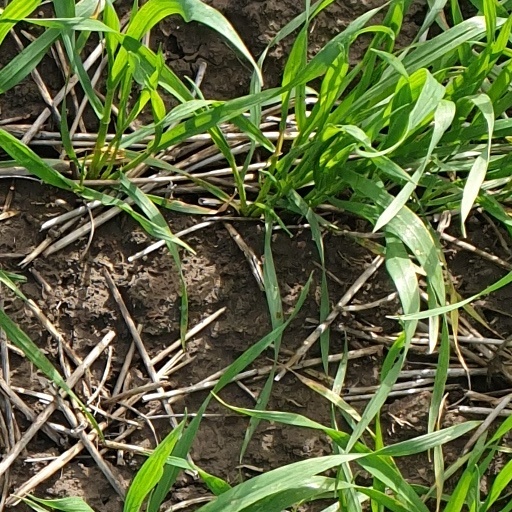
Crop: wheat